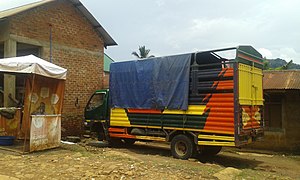
Morogoro (region)
Lastbil i en landsby
Morogoro er en af Tanzanias 26 administrative regioner. Regionhovedstaden er byen Morogoro. Morogoro grænser til Manyara og Tanga i nord, Pwani og Lindi i øst, Ruvuma i syd og Iringa og Dodoma i vest.